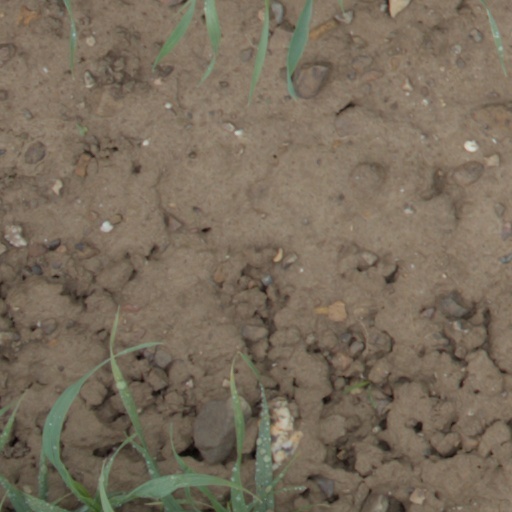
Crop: wheat